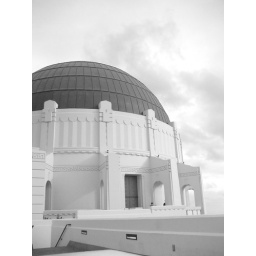
Back terrace in black and white